Trams in Berlin

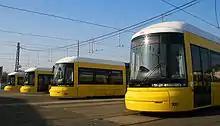
Bombardier Flexity Berlins

The Berlin tramway is the main tram system in Berlin, Germany. It is one of the oldest tram networks in the world, dating back to 1865 and is operated by (BVG), which was founded in 1929. It is notable for being the third-largest tram system in the world, after Melbourne and St. Petersburg. Berlin's tram system is made up of 22 lines that operate across a standard gauge network, with almost 800 stops and measuring almost in route length and in line length. Nine of the lines, called Metrotram, operate 24 hours a day and are identified with the letter "M" before their number; the other thirteen lines are regular city tram lines and are identified by just a line number.